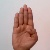
The image shows a hand gesture representing the letter 'B' in Indian Sign Language.